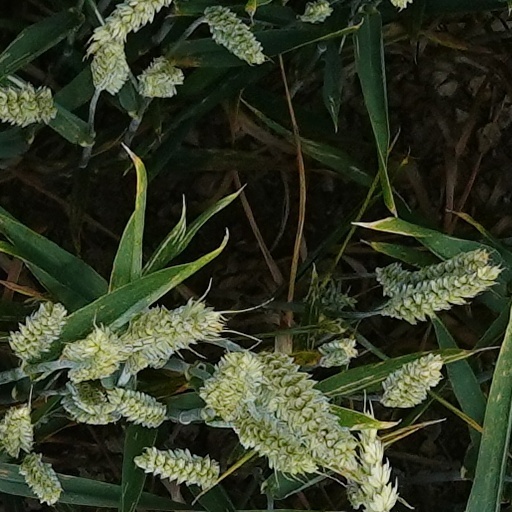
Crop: wheat